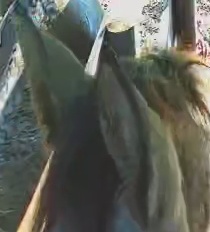
Face region: ears (position_of_ears)
Pain indicator: not_present